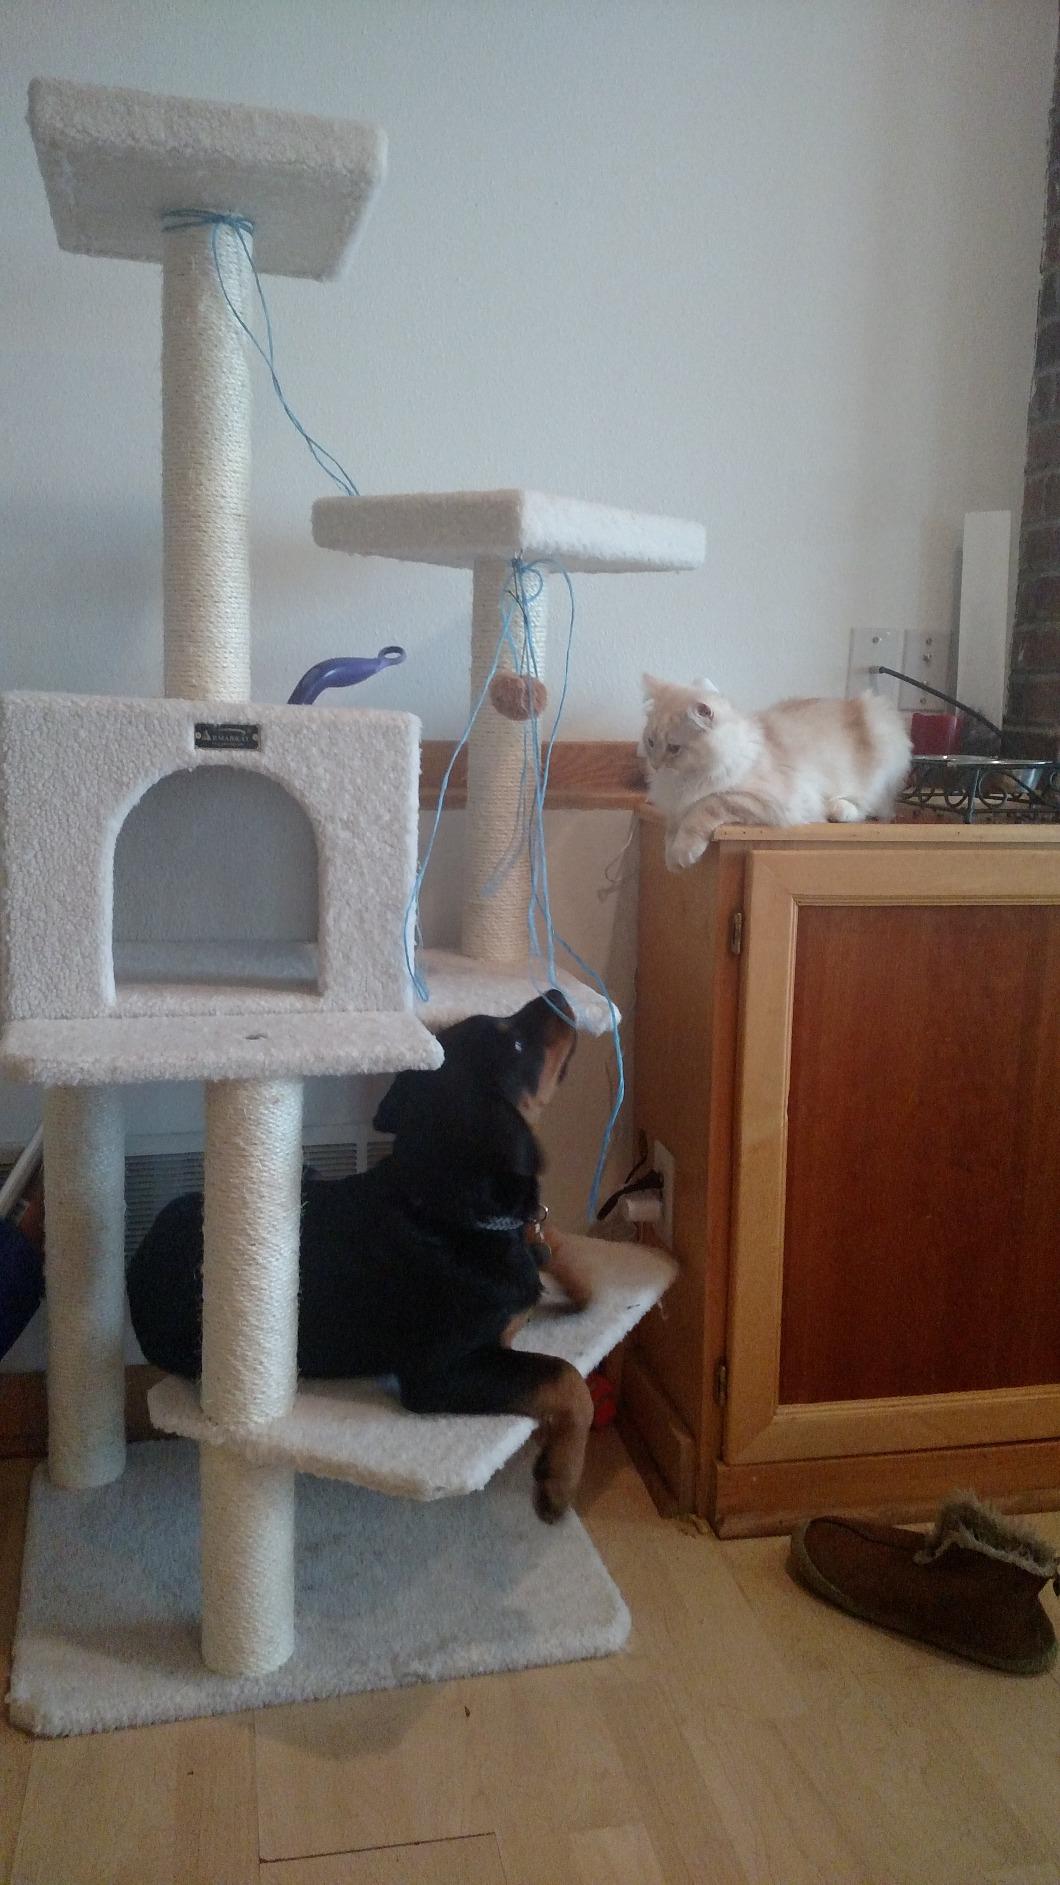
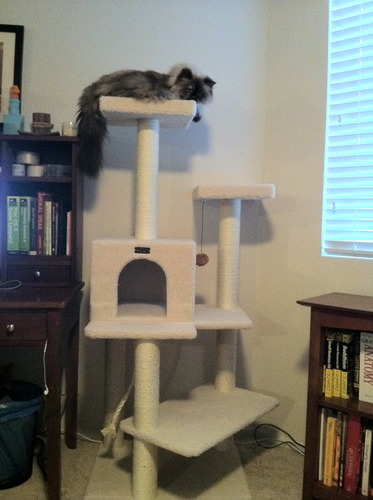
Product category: items_cat tree
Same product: yes